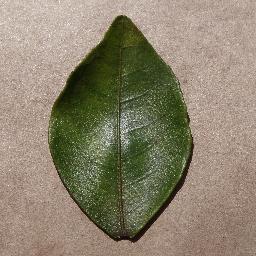
Label: Orange___Haunglongbing_(Citrus_greening)